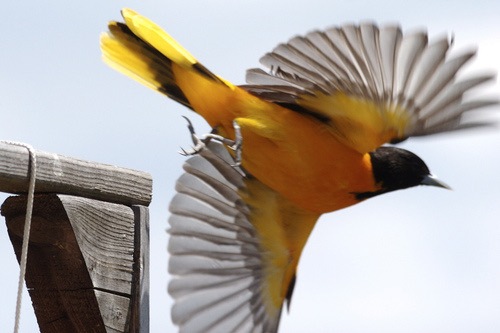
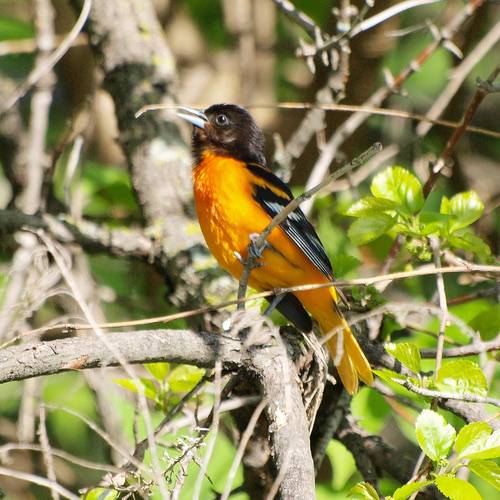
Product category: misc
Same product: yes